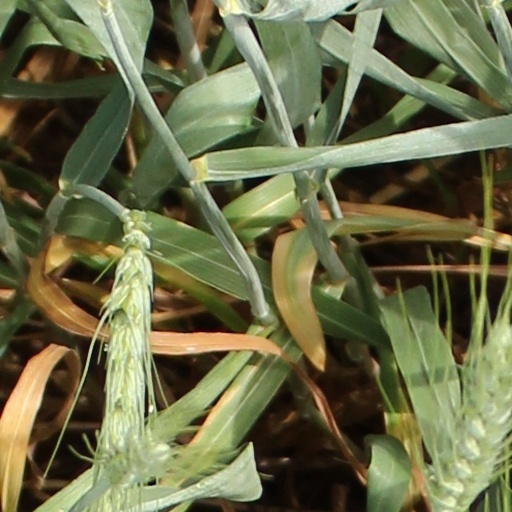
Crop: wheat